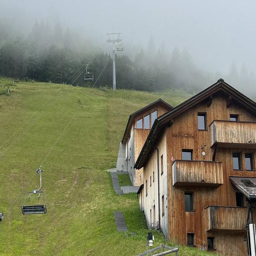
Triesenberg